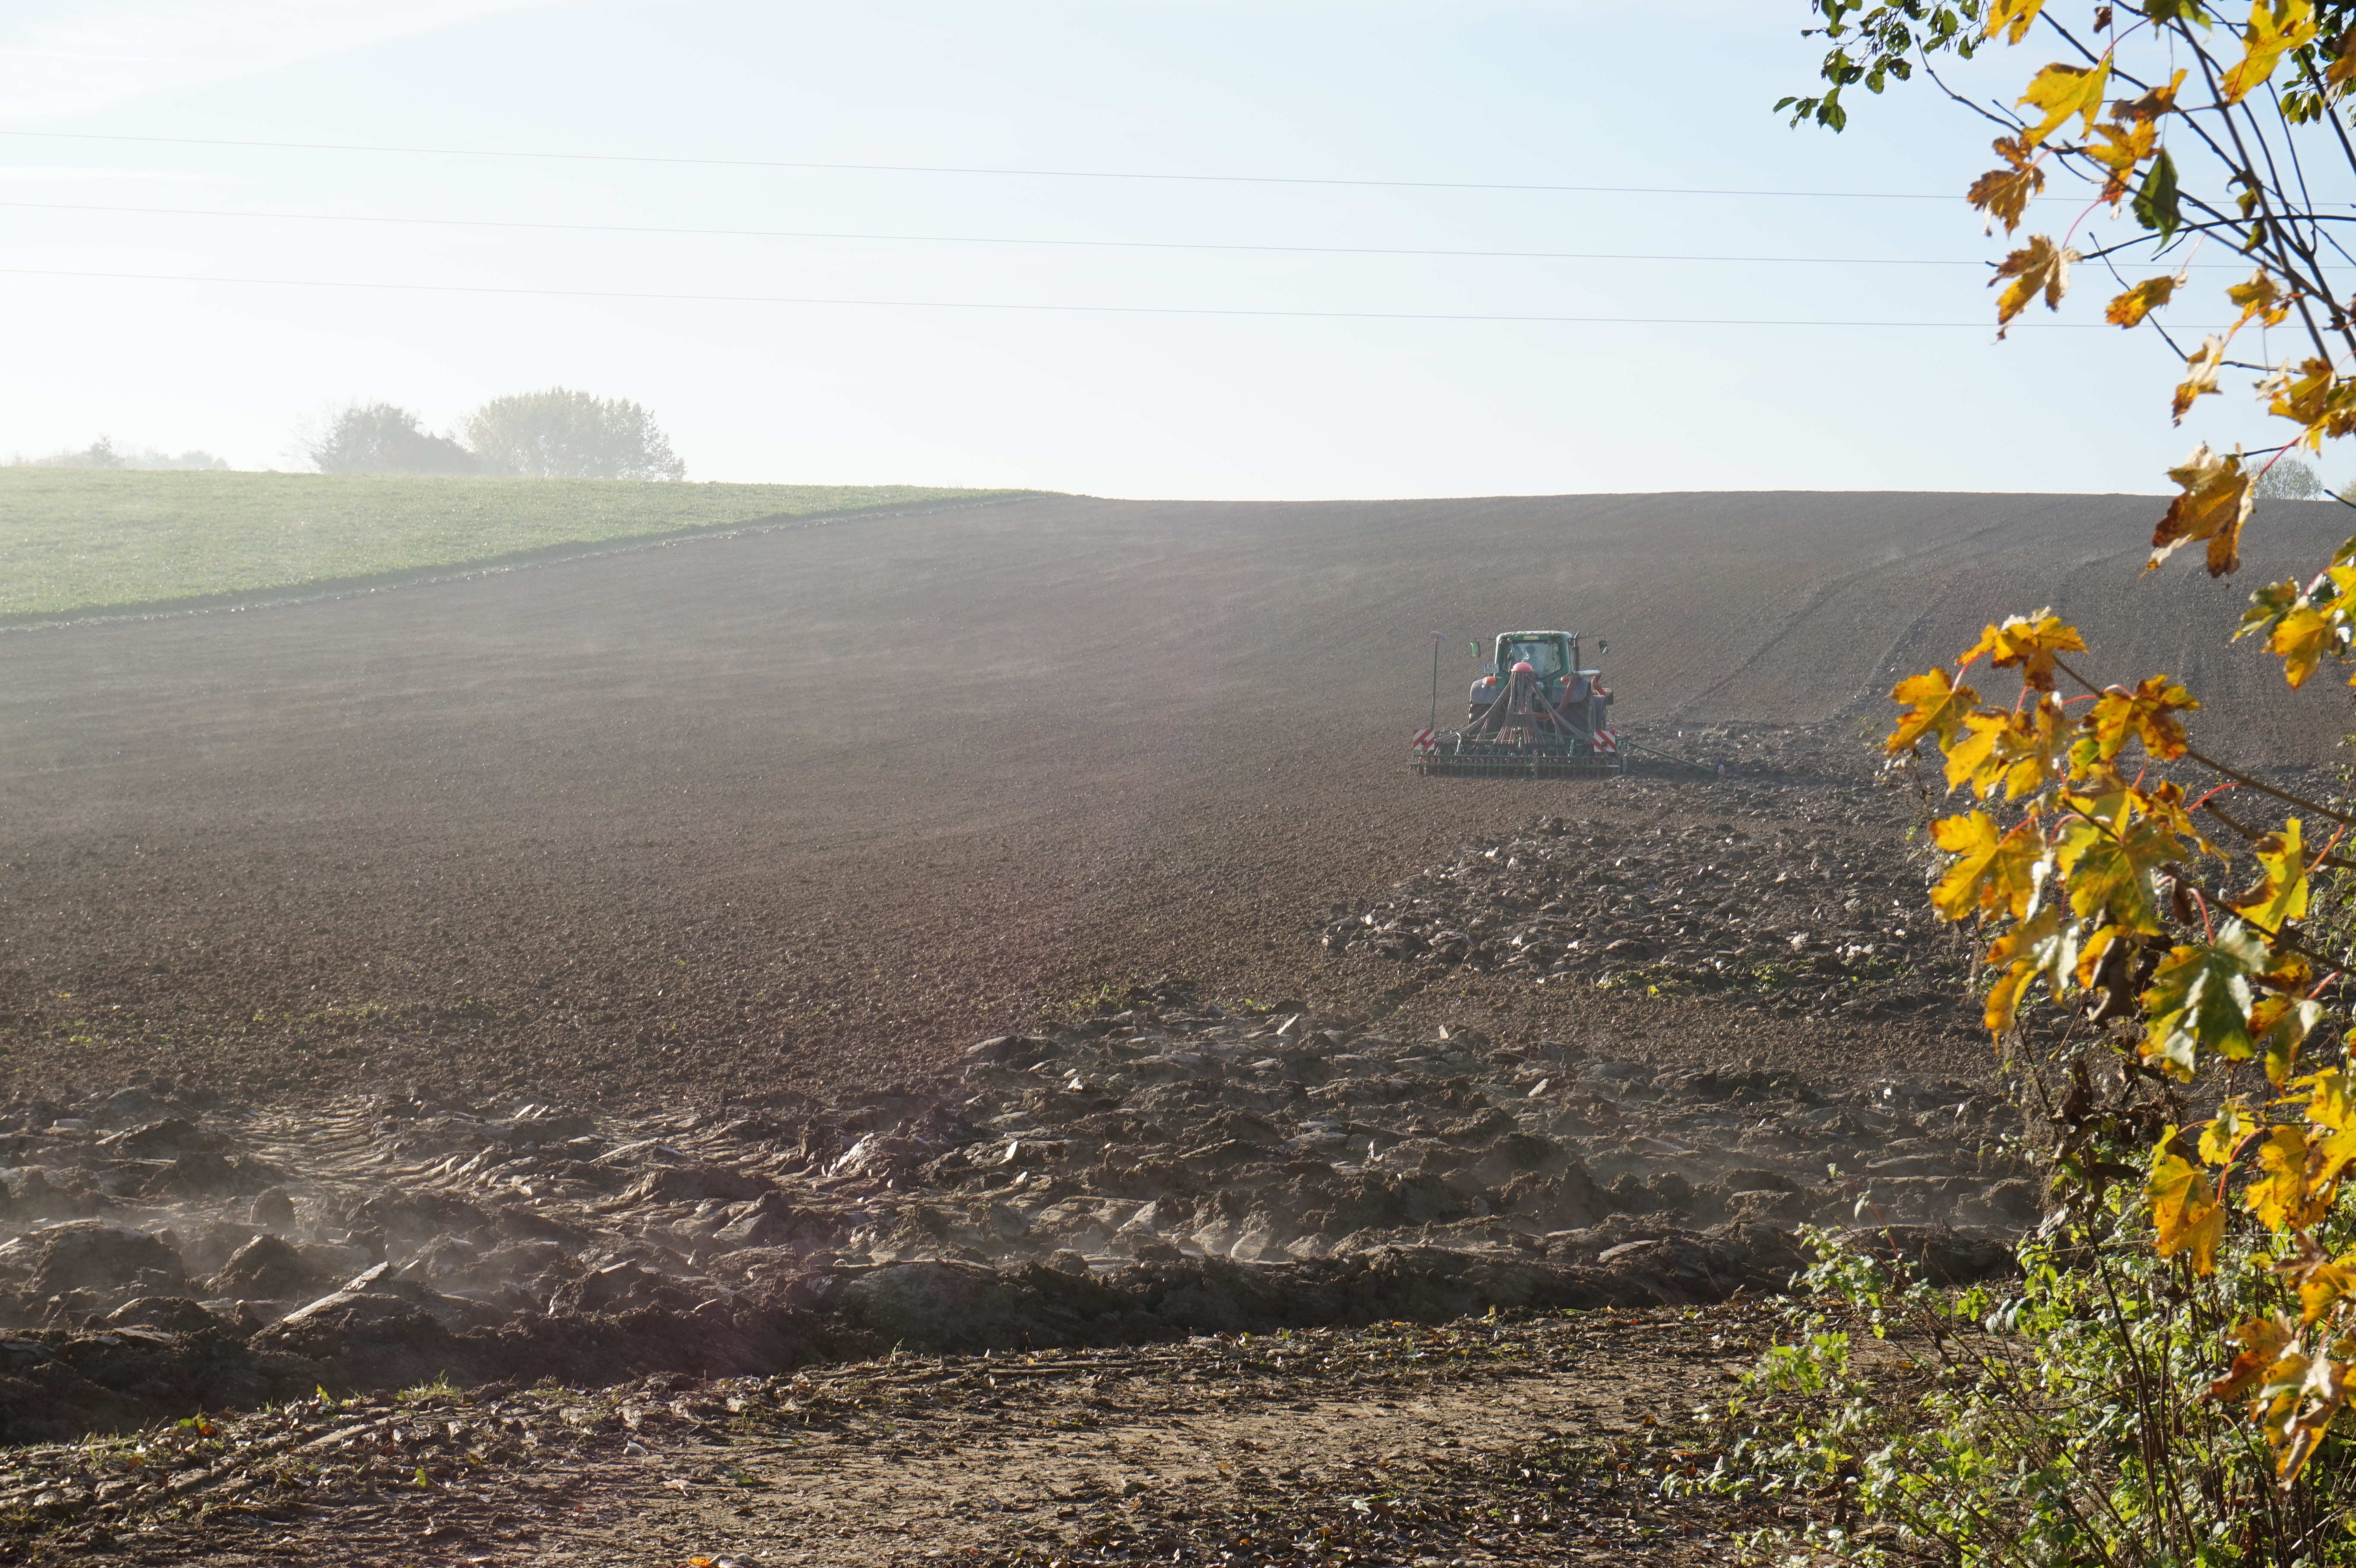
landscape, tree, grass, sky, technology, road, tractor, field, farm, prairie, hill, seed, crop, soil, agriculture, plain, farmer, agricultural, arable, rural area, agricultural machine, arable land, landtechnik, agricultural tractor, harrow, ecoregion